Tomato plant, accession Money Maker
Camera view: bottom (45 deg); turntable rotation: 180 degrees
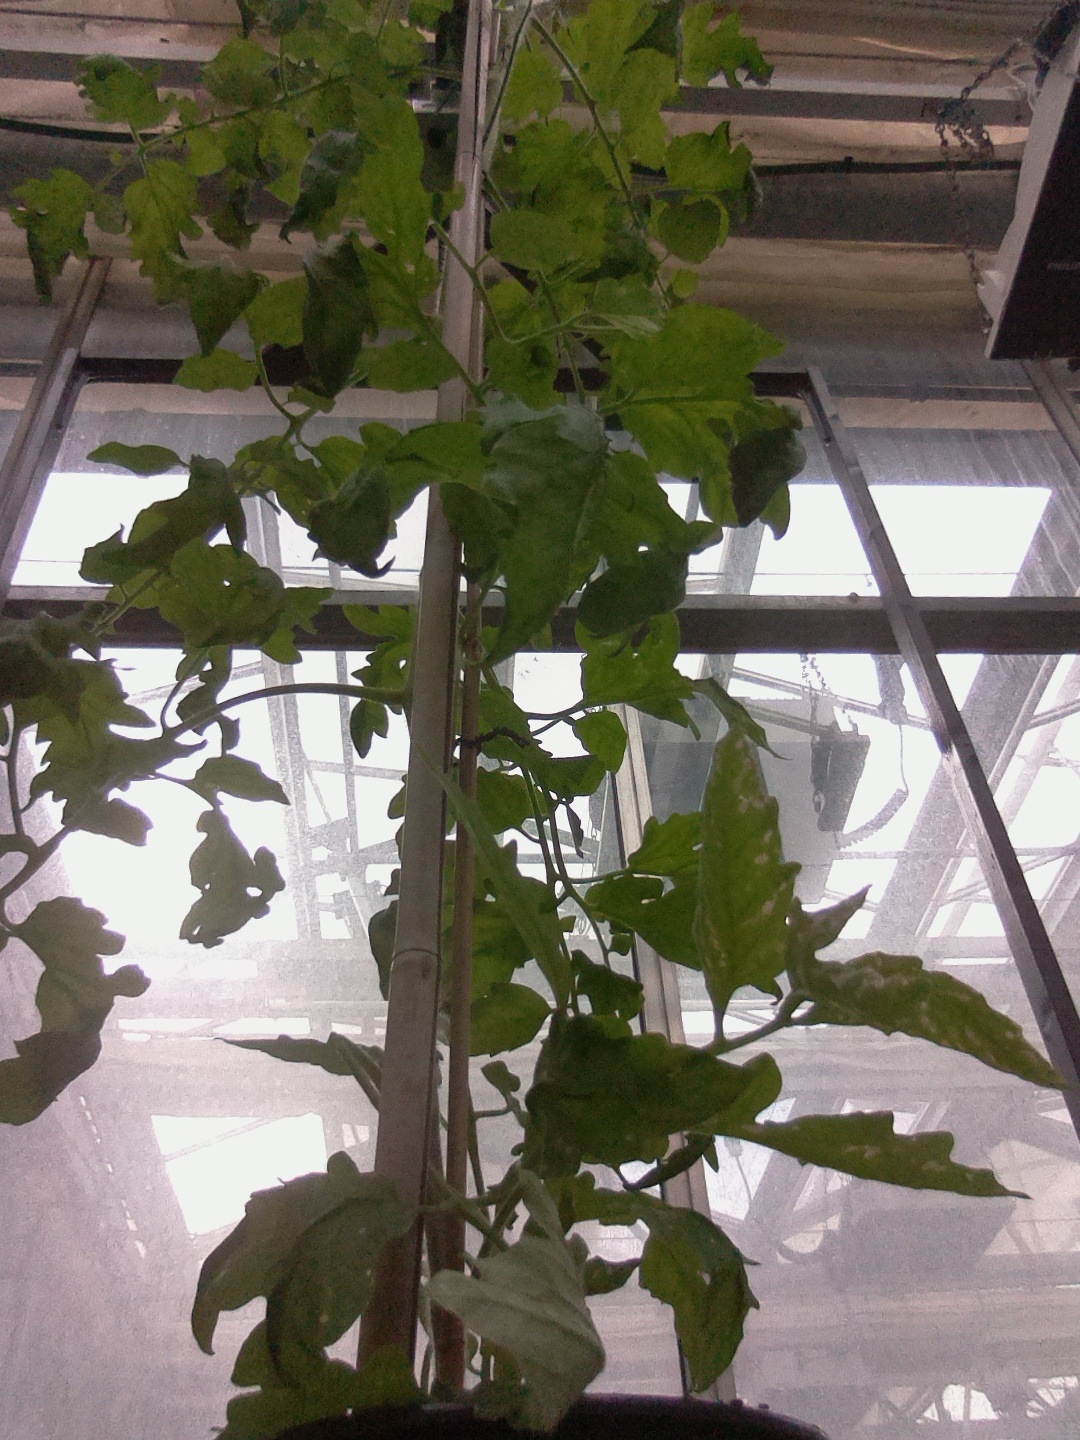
BBCH growth stage 68: Full flowering, 80%-90% of flowers open, more petals falling